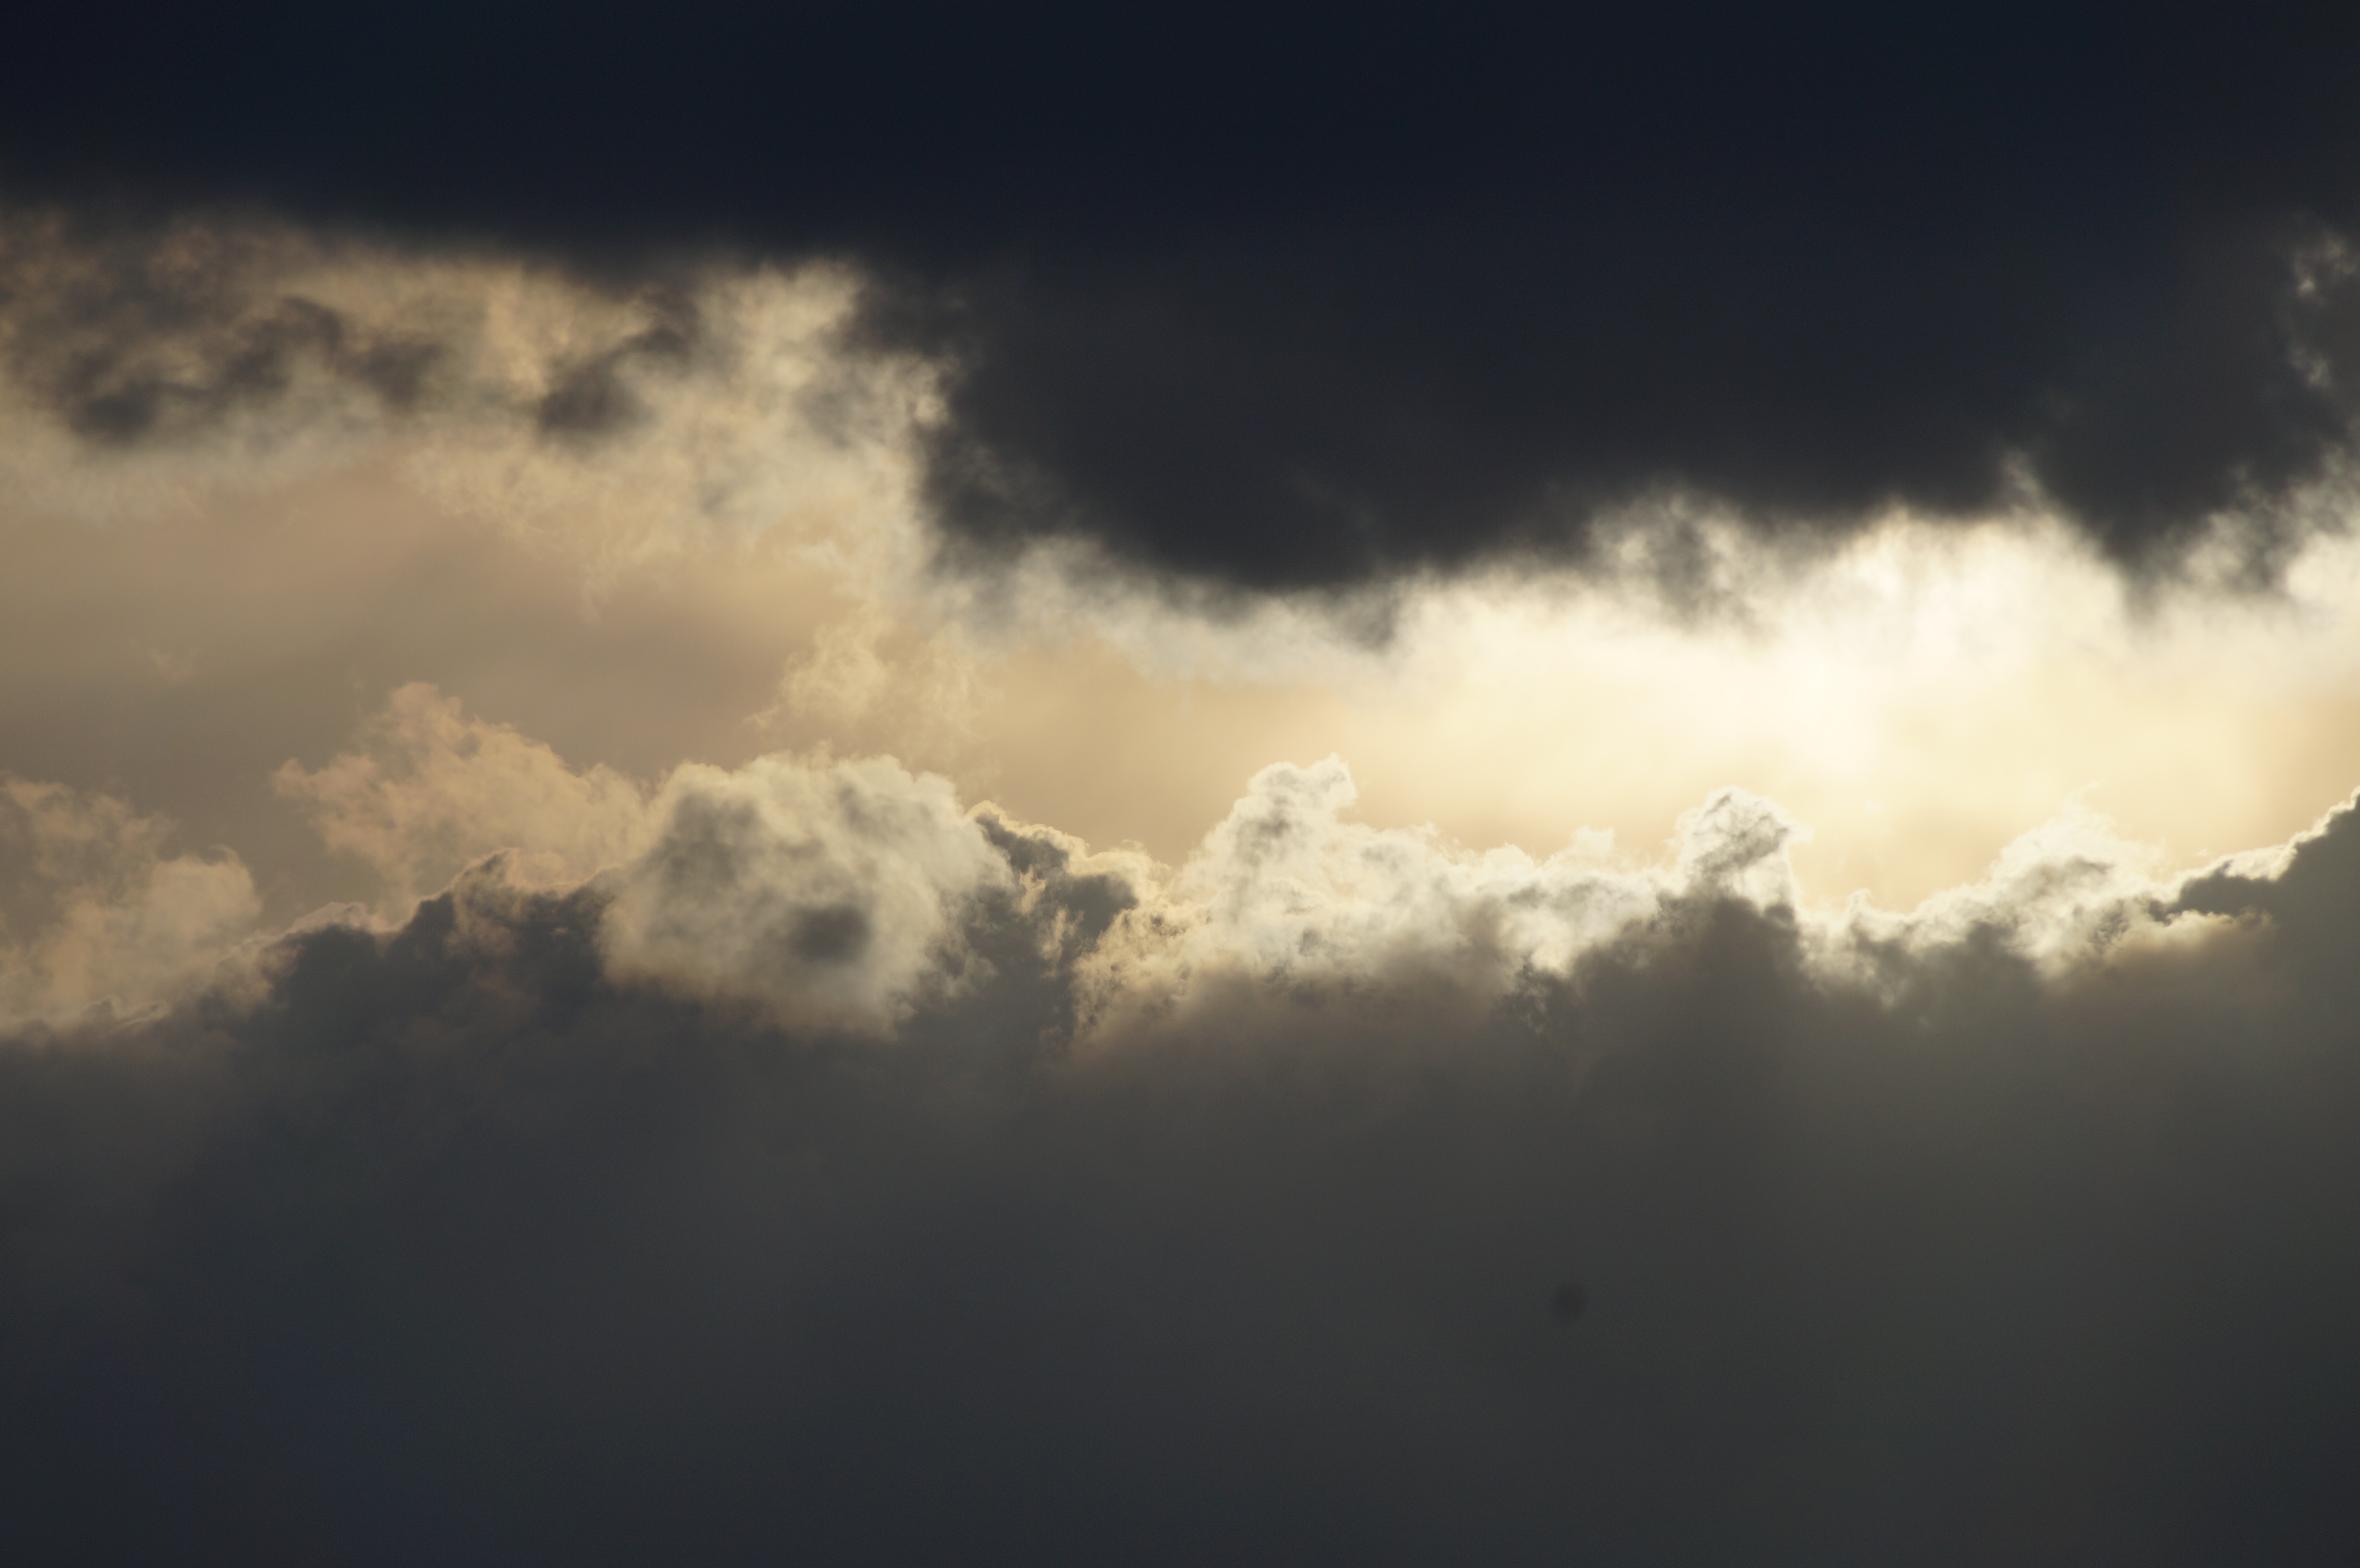
sky, cloud, daytime, cumulus, atmosphere, atmospheric phenomenon, light, sunlight, meteorological phenomenon, morning, horizon, evening, calm, photography, geological phenomenon, mountain, darkness, landscape, space